Timm Aircraft

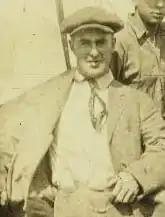
Otto William Timm c. 1920s

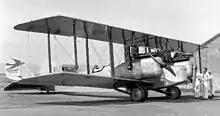
Timm Pacific Hawk

Between 1911 and 1922 O.W. Timm built several aircraft with varying success before he founded, in 1922, the O.W. Timm Aircraft Company. Timm manufactured six models of a parasol design, the Collegiate. In 1934 Otto and his brother Wally Timm joined to form a new company named the Timm Airplane Company to produce the Timm T-S140, a high wing twin engine aircraft using new features developed at NACA such as flaps and tricycle landing gear. Wally Timm formed his own Glendale based aviation company later on, the Wally Timm Inc.